Darren Sutherland

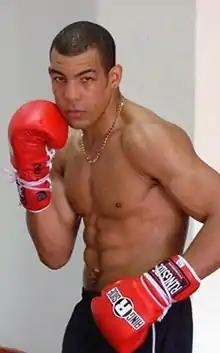

Darren John Sutherland (18 April 1982 – 14 September 2009) was an Irish professional boxer from Mulhuddart, Dublin. His amateur career was crowned by a 2008 Olympic bronze medal.